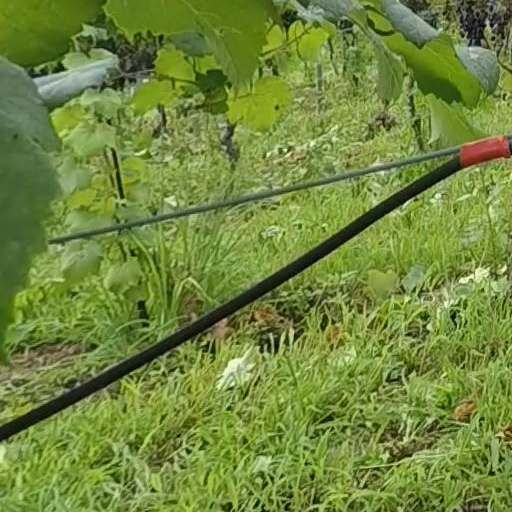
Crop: grape